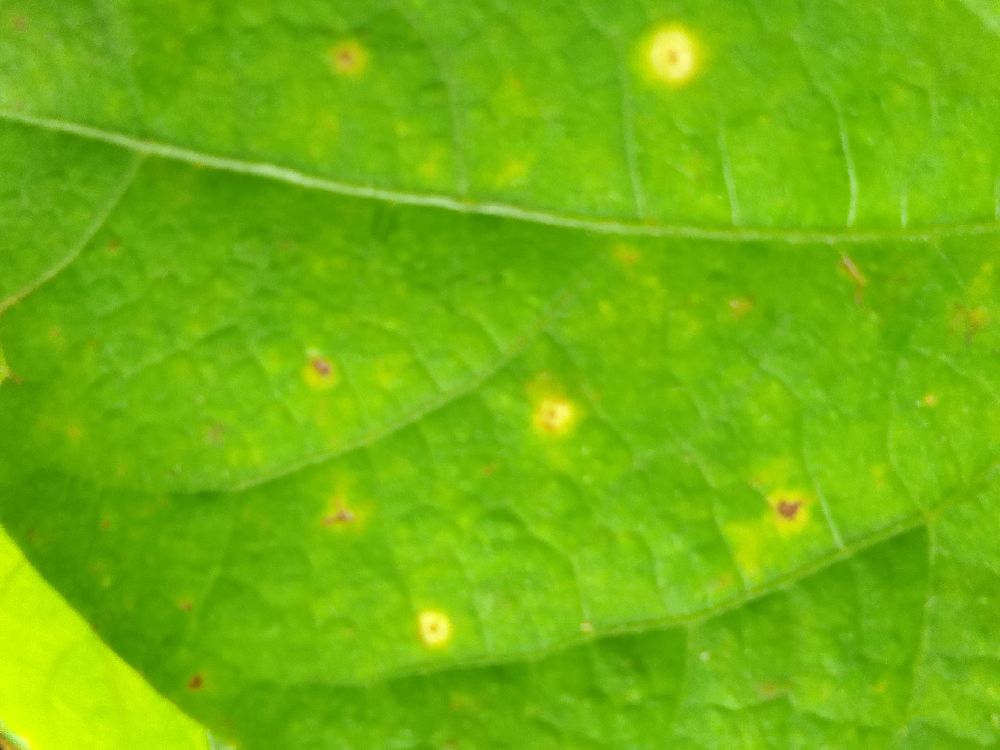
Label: rust